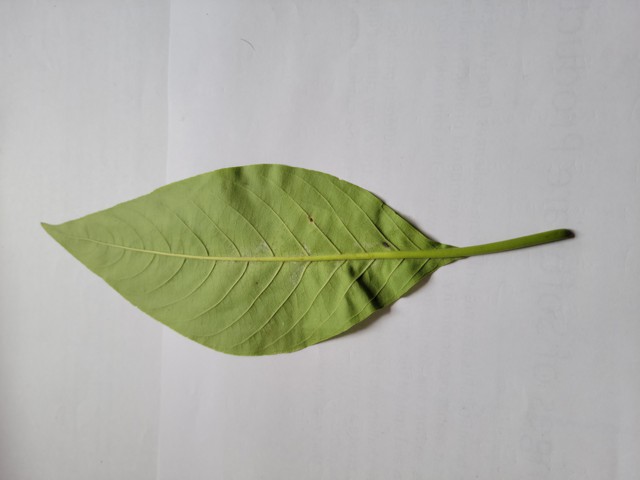
Plant: basok